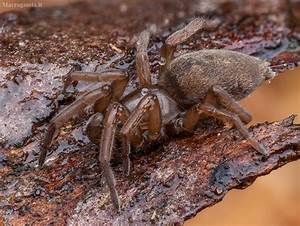
Label: spider